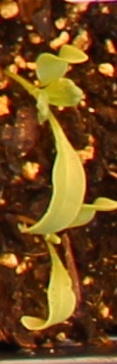
Label: Sugar beet